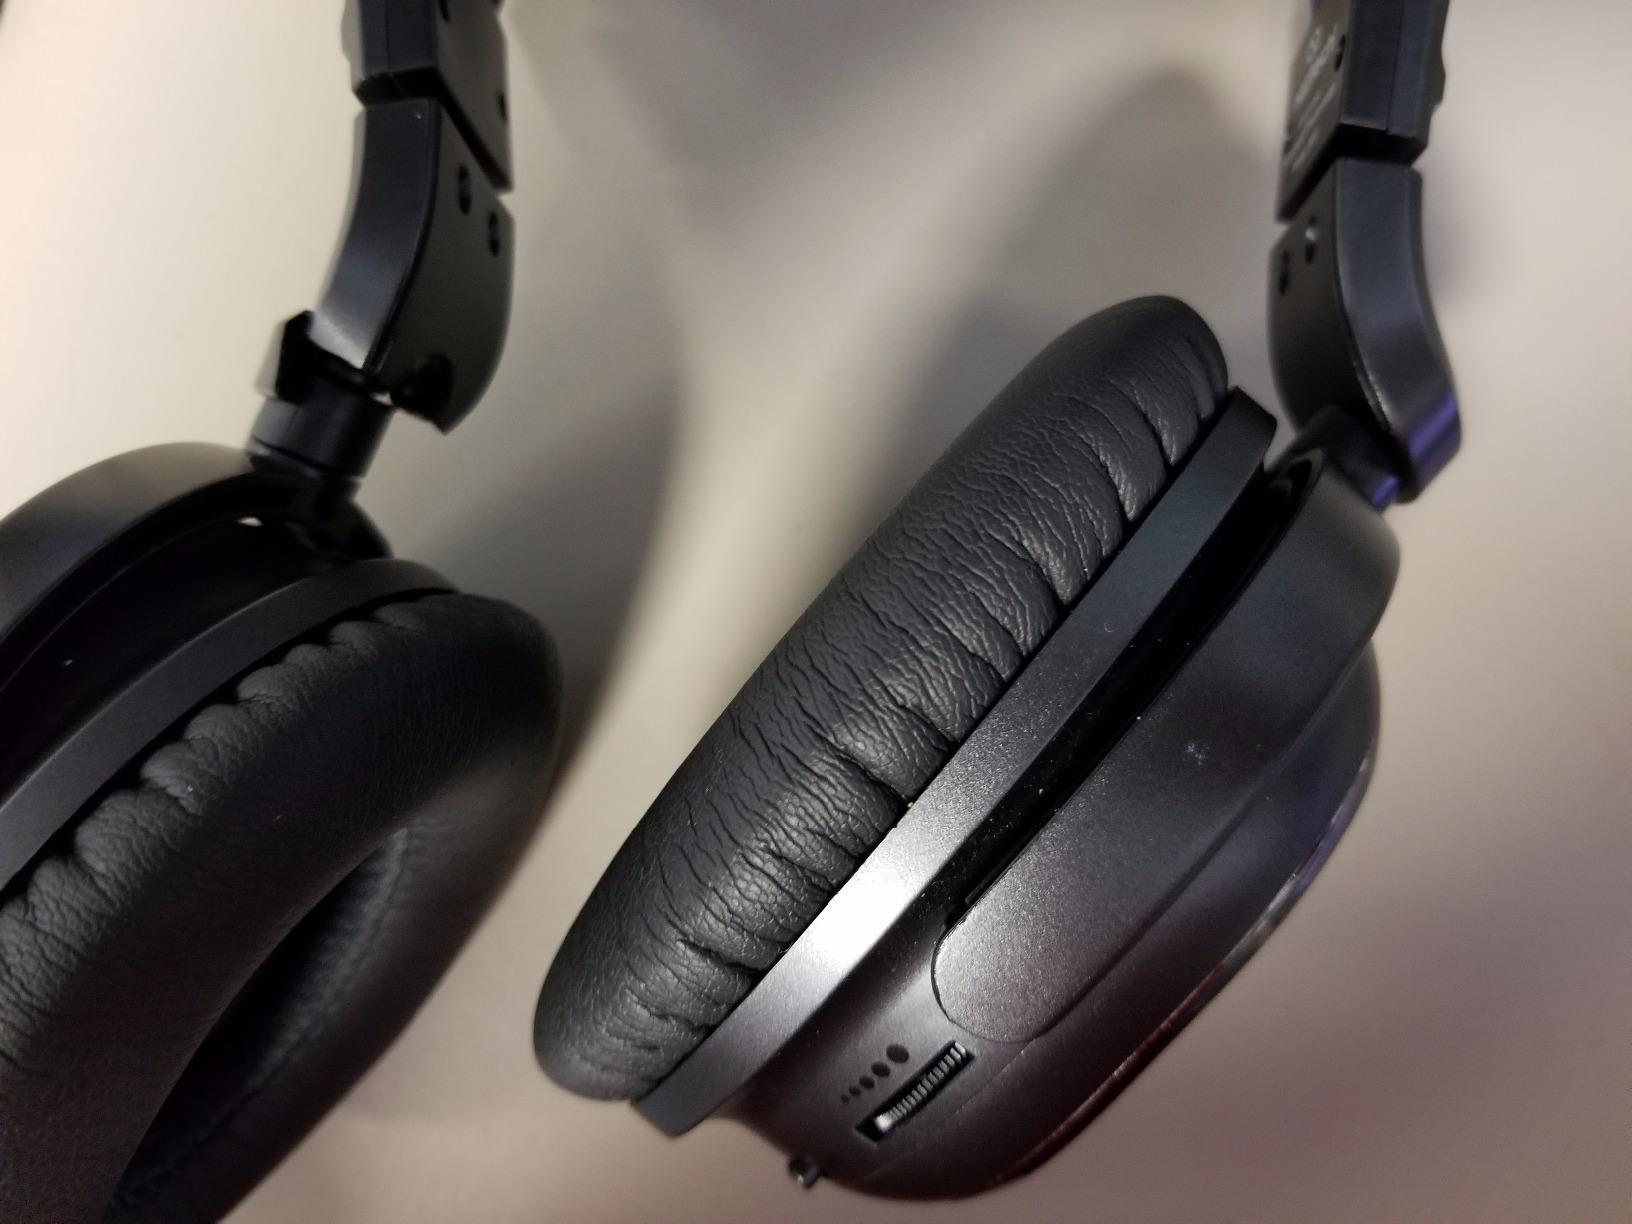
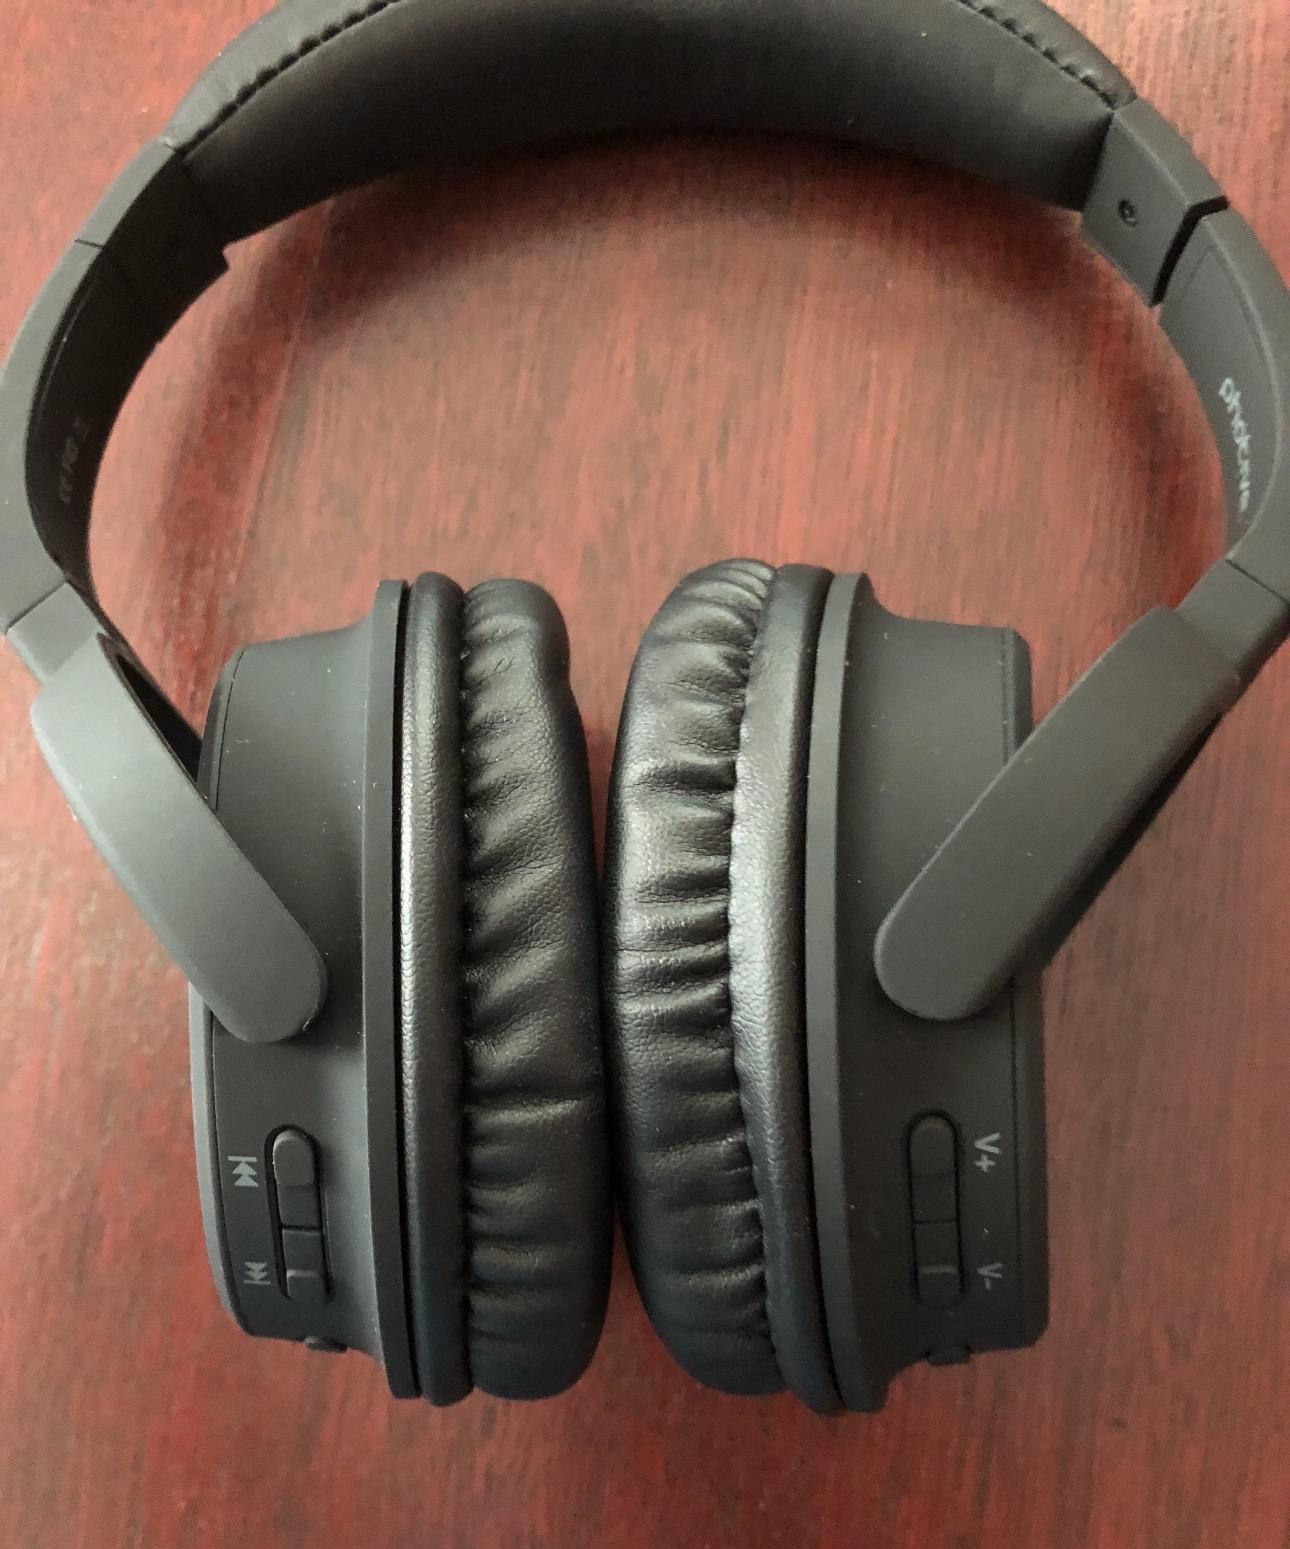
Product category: headphones
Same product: no